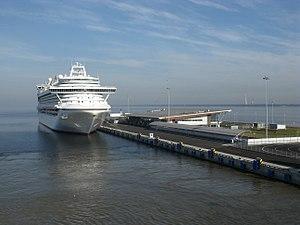
Le Port de croisière de Saint-Pétersbourg est le port qui accueille les paquebots de croisière en escale à Saint-Pétersbourg. Il se situe à l'extrémité ouest de l'île Vassilievski, prémices du futur quartier dit de la «Façade maritime». Le complexe comprend quatre terminaux : trois pour les navires de croisière, un pour les ferries, et sept places d'amarrage. La société chargée de l'exploitation du port est la société par actions «Port de croisière de Saint-Pétersbourg - Façade maritime».